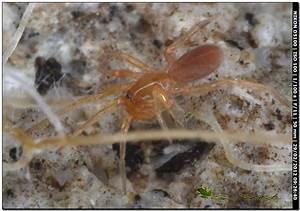
spider